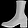
Label: Ankle boot